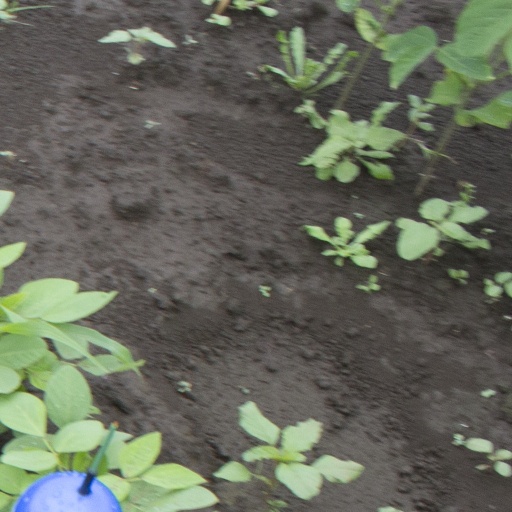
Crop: soybean